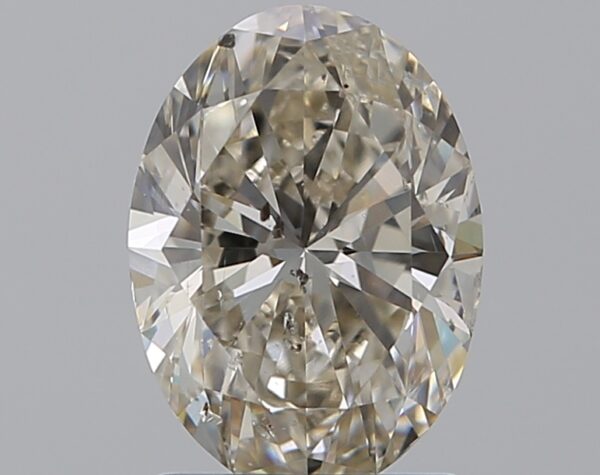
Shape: oval
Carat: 1.5
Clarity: SI2
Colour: L
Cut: EX
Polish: VG
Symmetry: VG
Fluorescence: N
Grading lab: GIA
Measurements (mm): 8.86 x 6.42 x 4.04